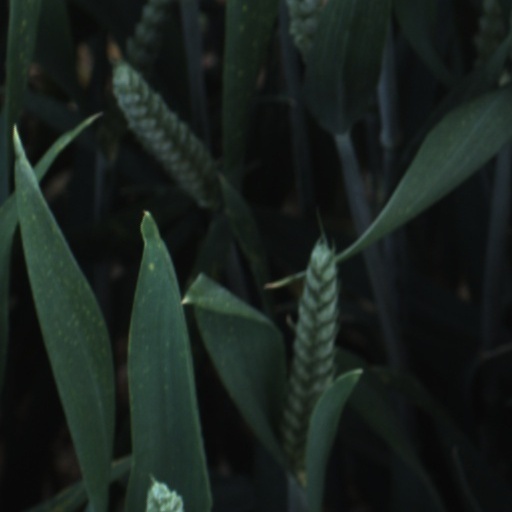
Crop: wheat